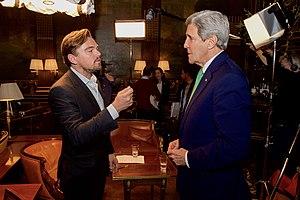
Leonardo DiCaprio [ˈliːoʊnɚdoʊ dɪˈkæprioʊ], né le 11 novembre 1974 à Los Angeles, est un acteur, scénariste et producteur de cinéma américain.